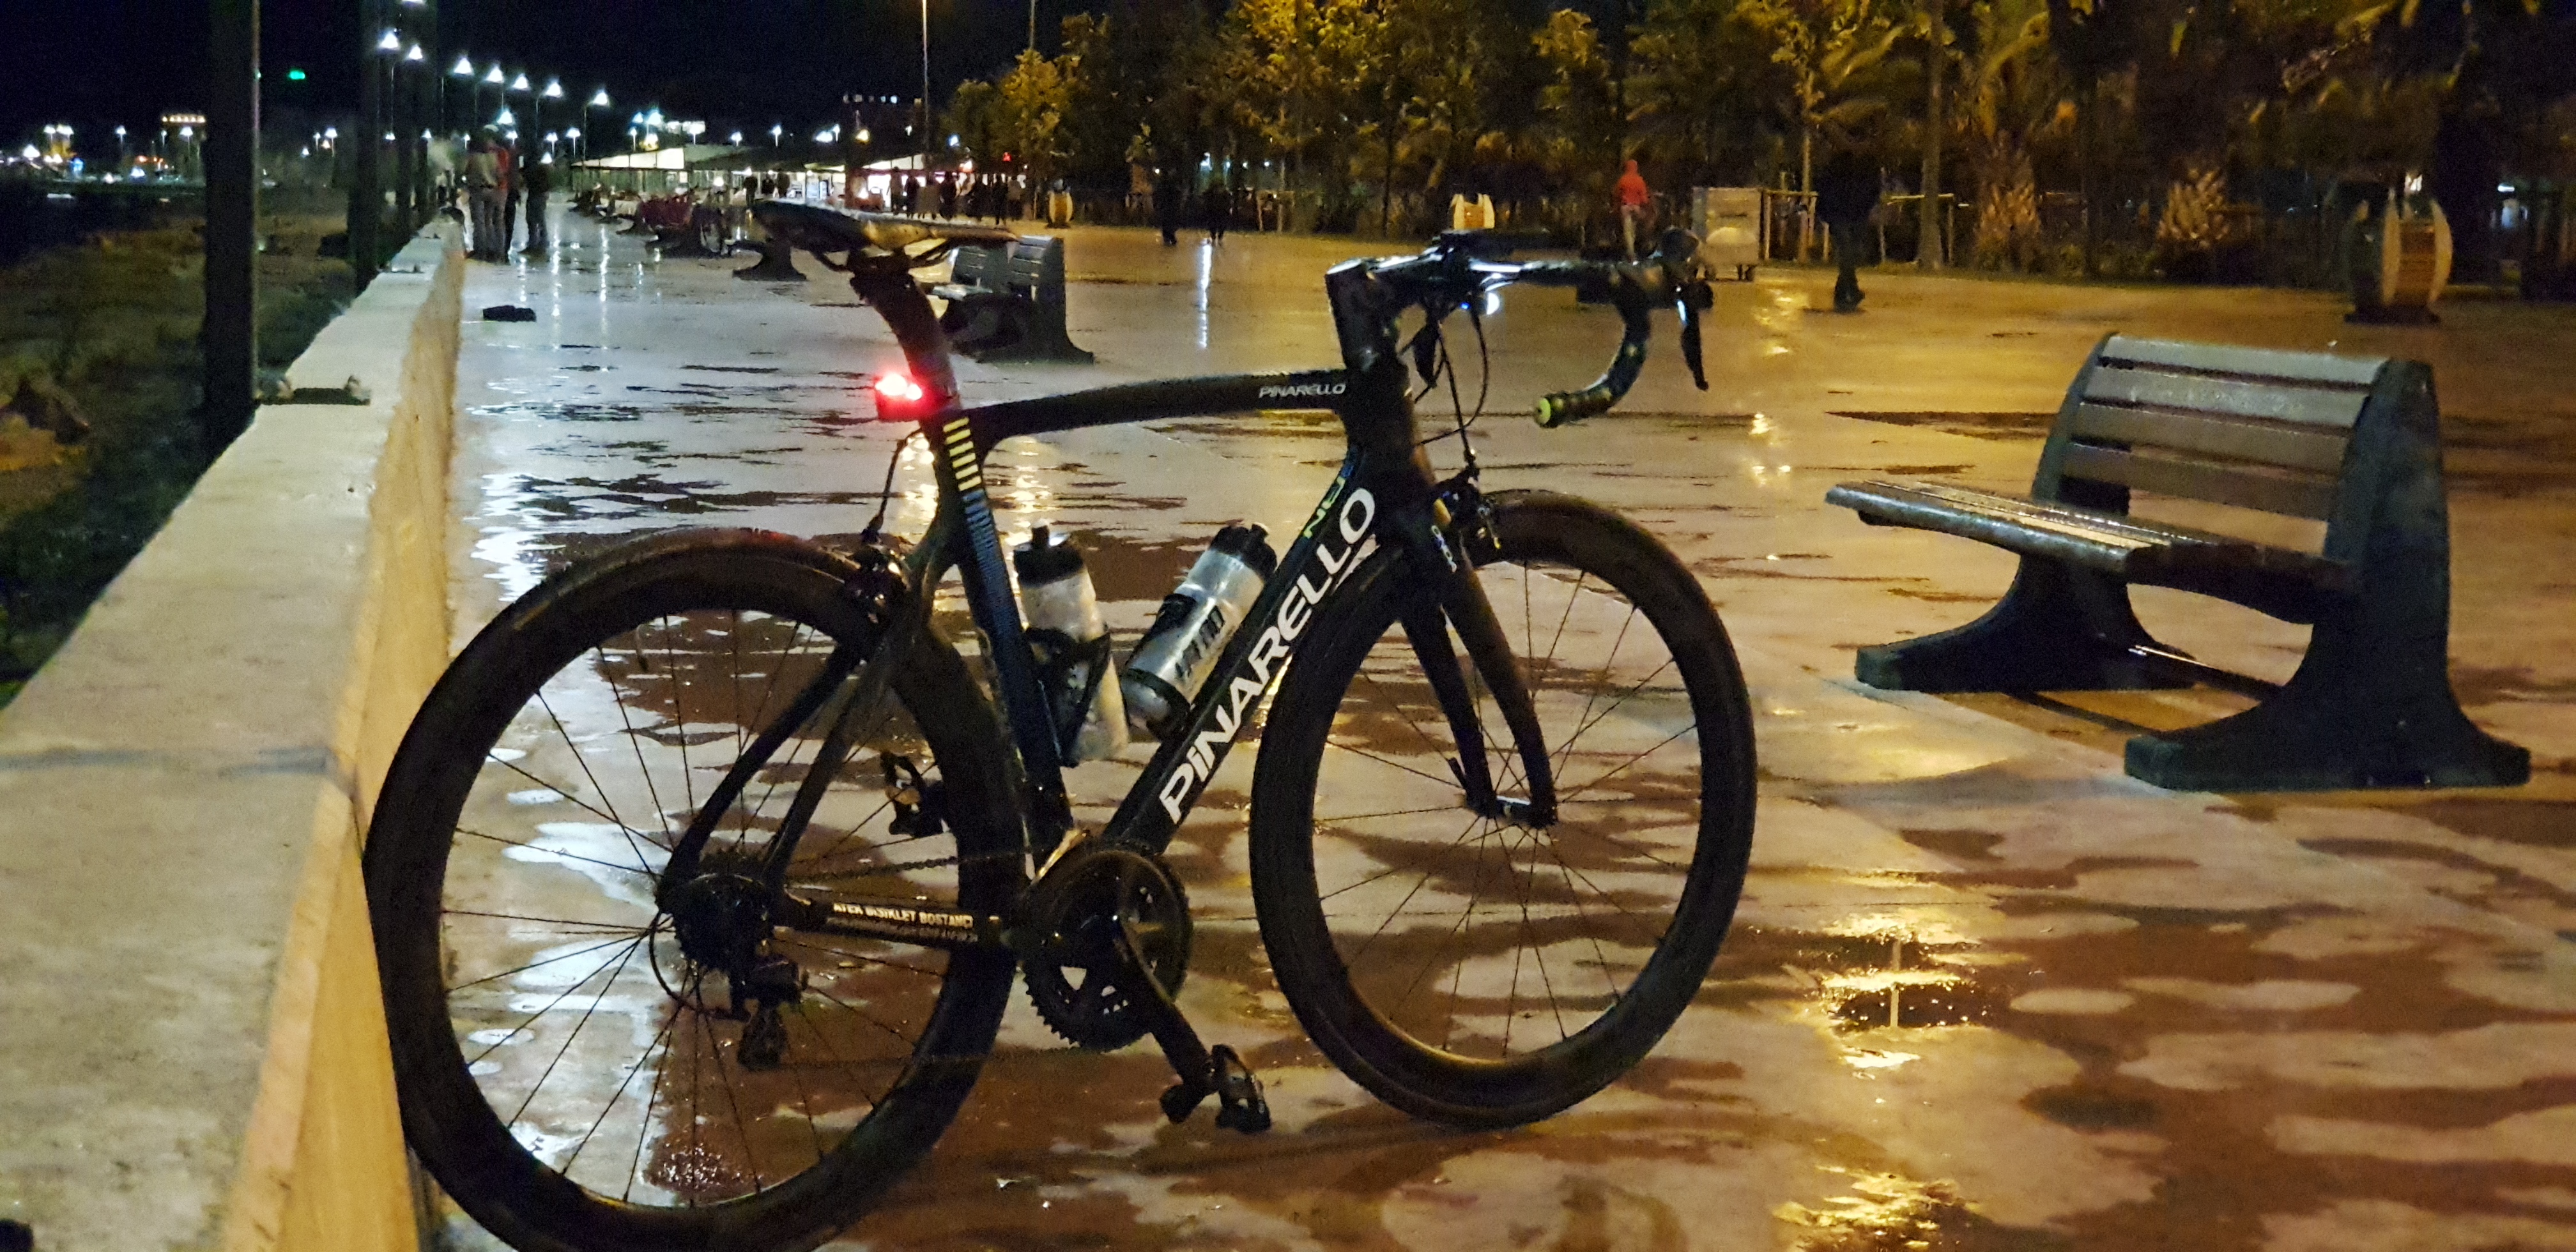
cycle, bicycle, road bicycle, cycle sport, bicycle racing, cyclo cross, mountain bike, cycling, racing bicycle, cyclo cross bicycle, hybrid bicycle, sports equipment, vehicle, bicycle frame, tree, bicycle accessory, bicycle wheel, wheel, recreation